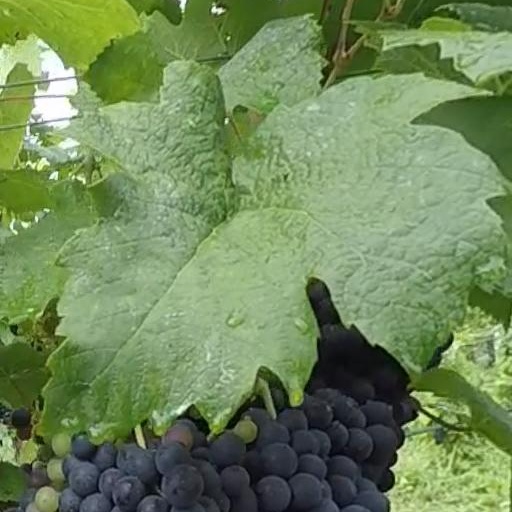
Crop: grape